Mihai Codreanu

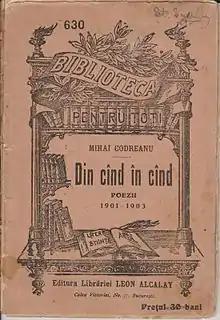
Title page of "Din când în când", in the 1905 Bucharest edition

Codreanu took private lessons in dramatic arts with Eugène Silvain at Paris in 1900. While there, he saw a performance of "Cyrano de Bergerac" and decided to write a translation after receiving written permission from Edmond Rostand. Work on the project went slowly, but he published it in 1920 to great enthusiasm in the cultural milieu; the play premiered in Iași in 1928. Other translations, which sold widely, include Jean Richepin's "La Martyre" (1901) and Rostand's "La Princesse lointaine" (1903). Both translations were successfully staged for many years at the Iași National Theatre. In spite of an adolescence spent dreaming of an actor's career, Codreanu's only role on stage came in 1912, when he appeared in his translation of "La Martyre".